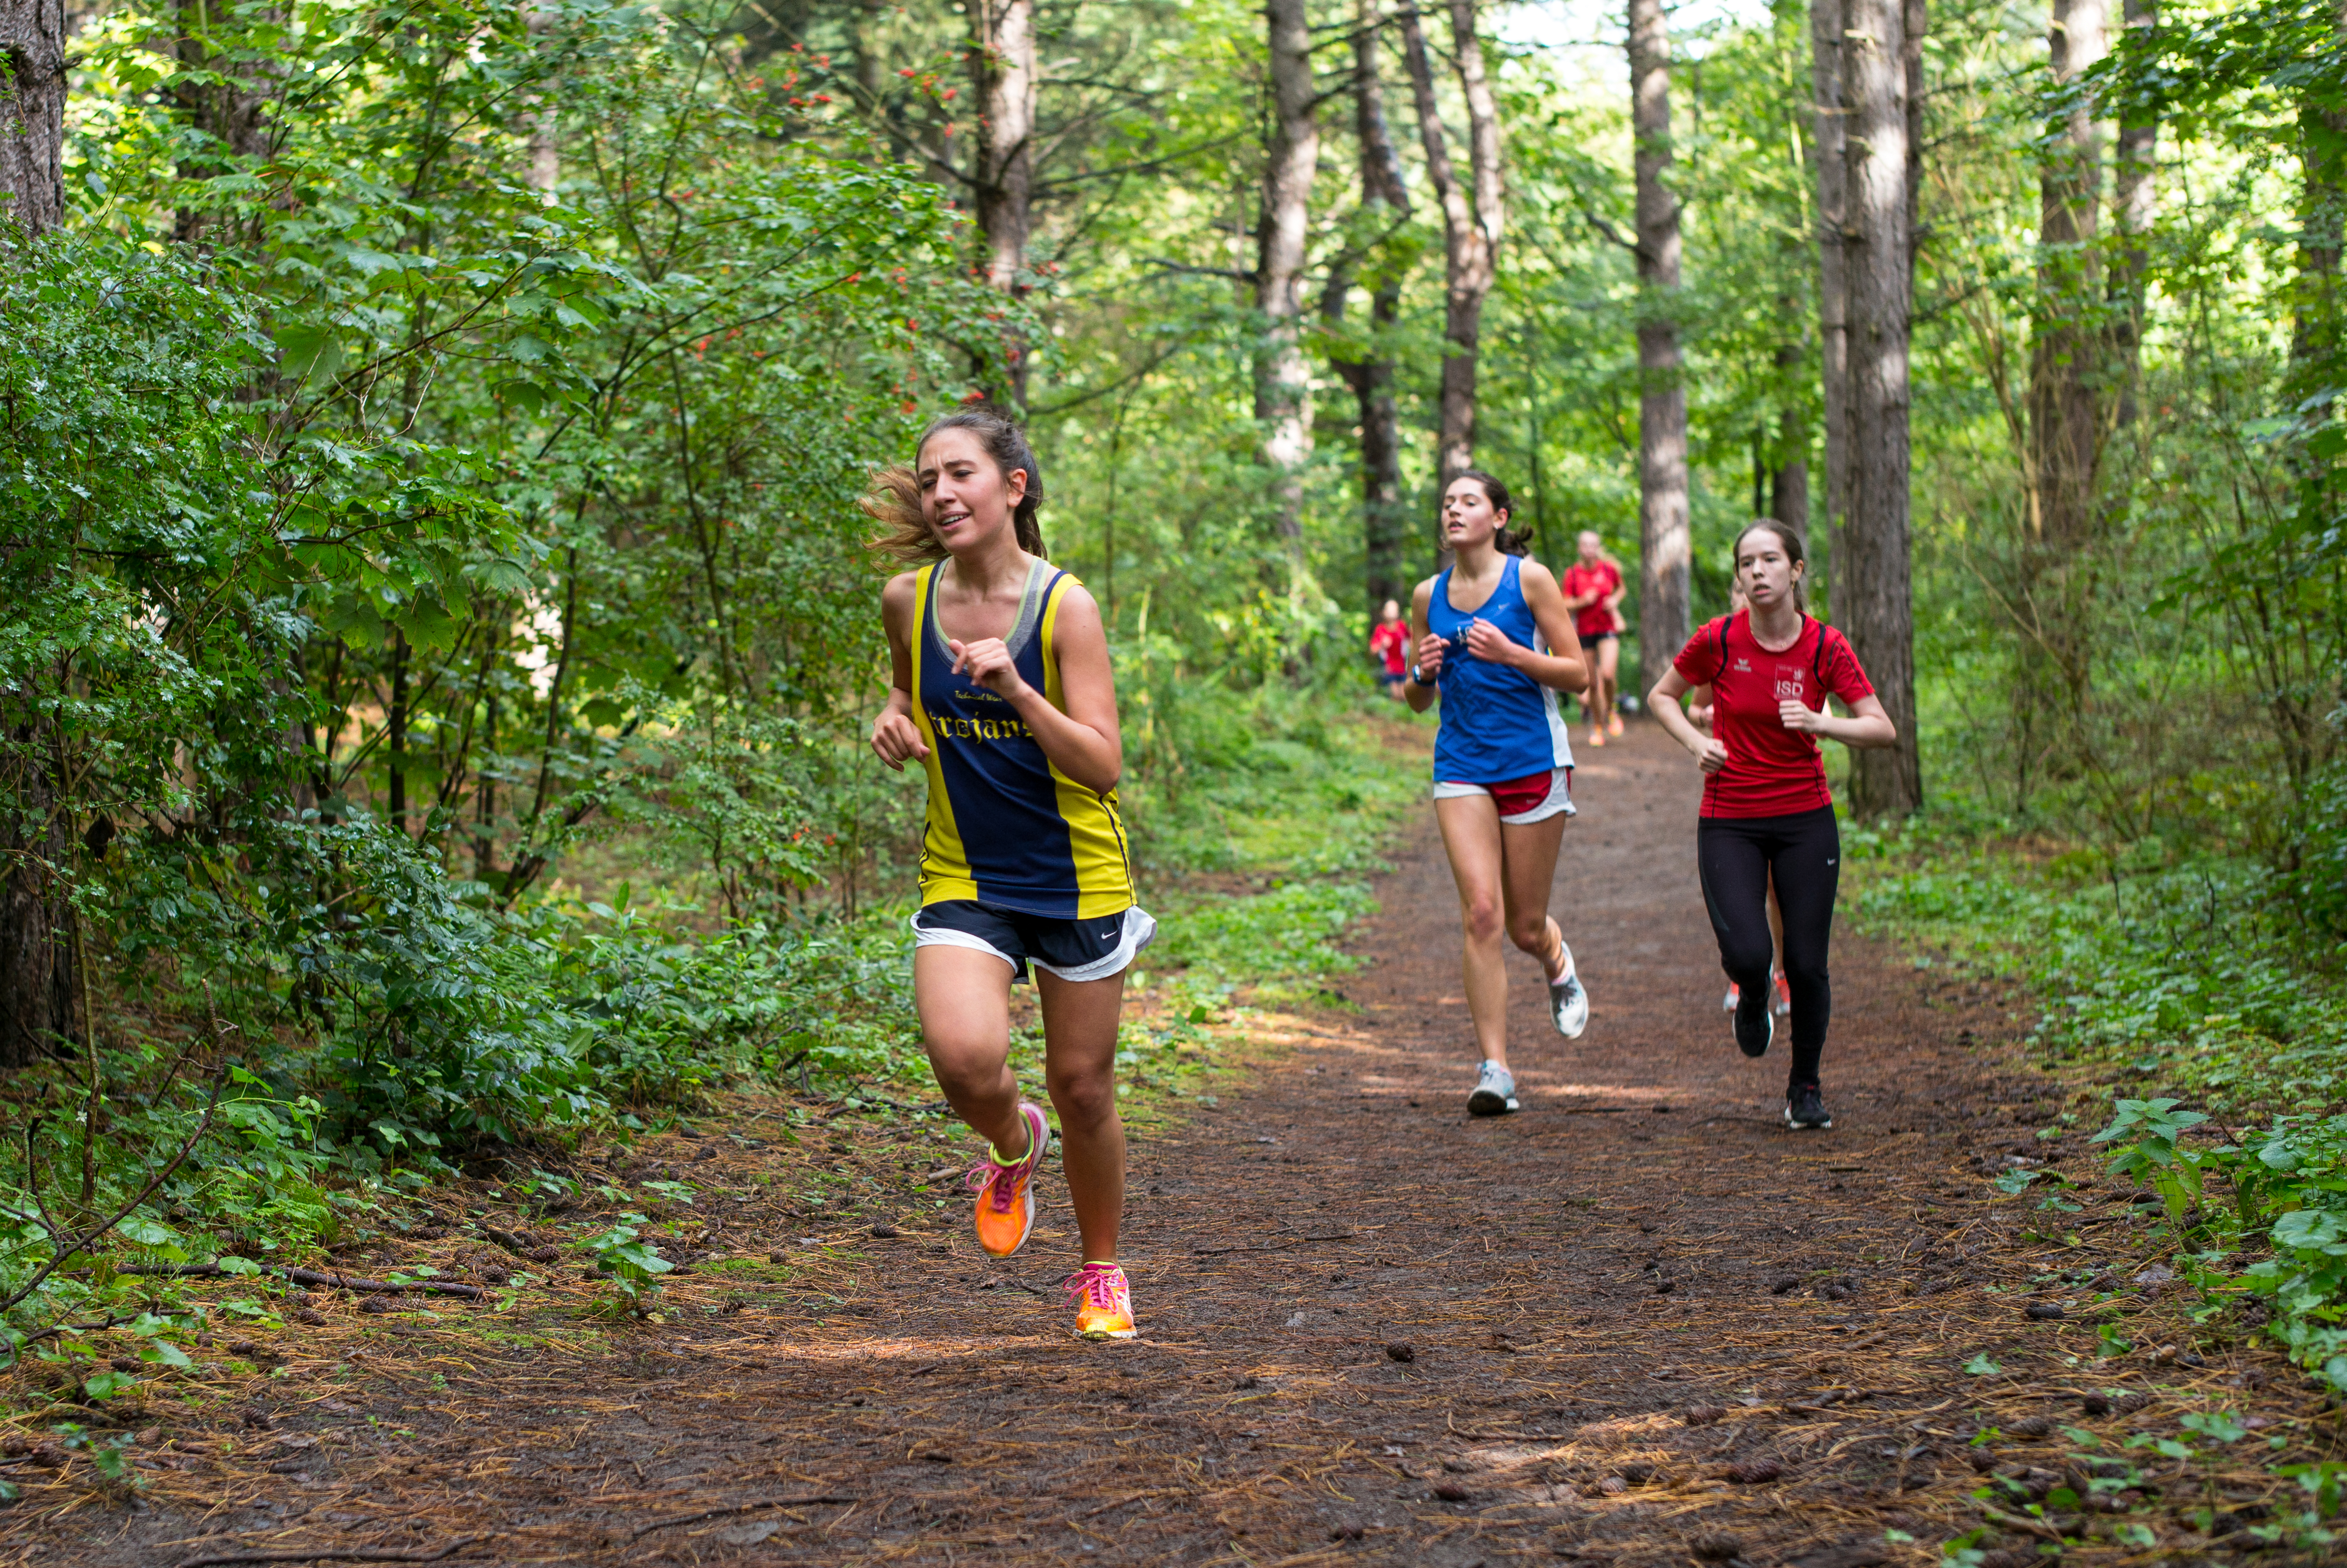
person, trail, running, recreation, jogging, race, sports, endurance, athletics, physical exercise, outdoor recreation, human action, individual sports, endurance sports, ultramarathon, duathlon, cross country running, cross country cycling